Midnight in the Garden of Good and Evil (film)

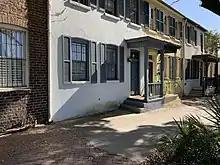
This apartment, at 418 East Liberty Street, doubled as the home of The Lady Chablis

John Kelso is shown being welcomed by Mrs. Baxter to the Italianate house at 2 East Taylor Street — the 1880-built former home of Hugh Comer (1842–1900), president of Central of Georgia Railroad, on the square's northeastern ward. Kelso does not stay there in the movie, however; his carriage-house apartment was built on a soundstage in Burbank, California, with backdrops outside his windows provided by J. C. Backings. Establishing window shots from inside the carriage house were filmed across from 115 East Jones Street, which Joe Odom was looking after for its owner, who was in New York. (Odom's house, constructed by Eliza Jewett in 1847, was at 16 East Jones Street.) Kelso's six-month rental, shown at the end of the film, is 218 West Jones Street, which is now valued at over $1.15 million.